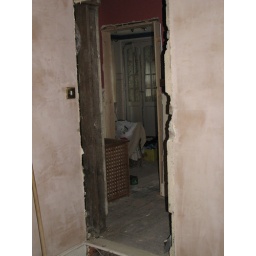
Not a square door in the house